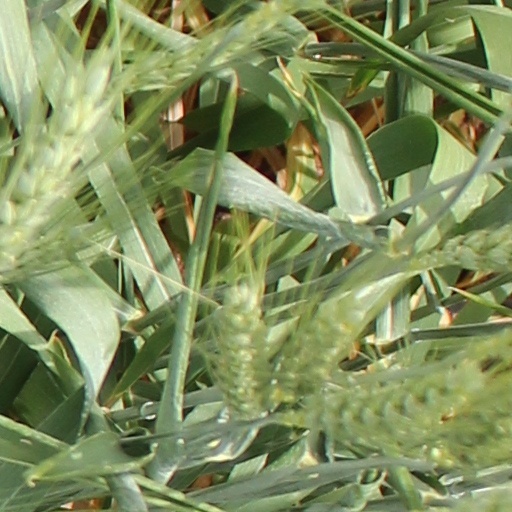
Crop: wheat